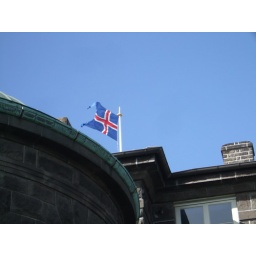
Flag flying over the parliament house